Chonga

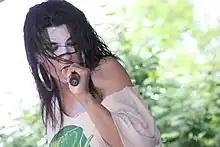
A Chonga style look seen in Oregon, 2011

Chonga is a Spanish-derived term used especially in South Florida, often to indicate a working-class, sexually liberated, very sassy, and emotionally expressive young woman.